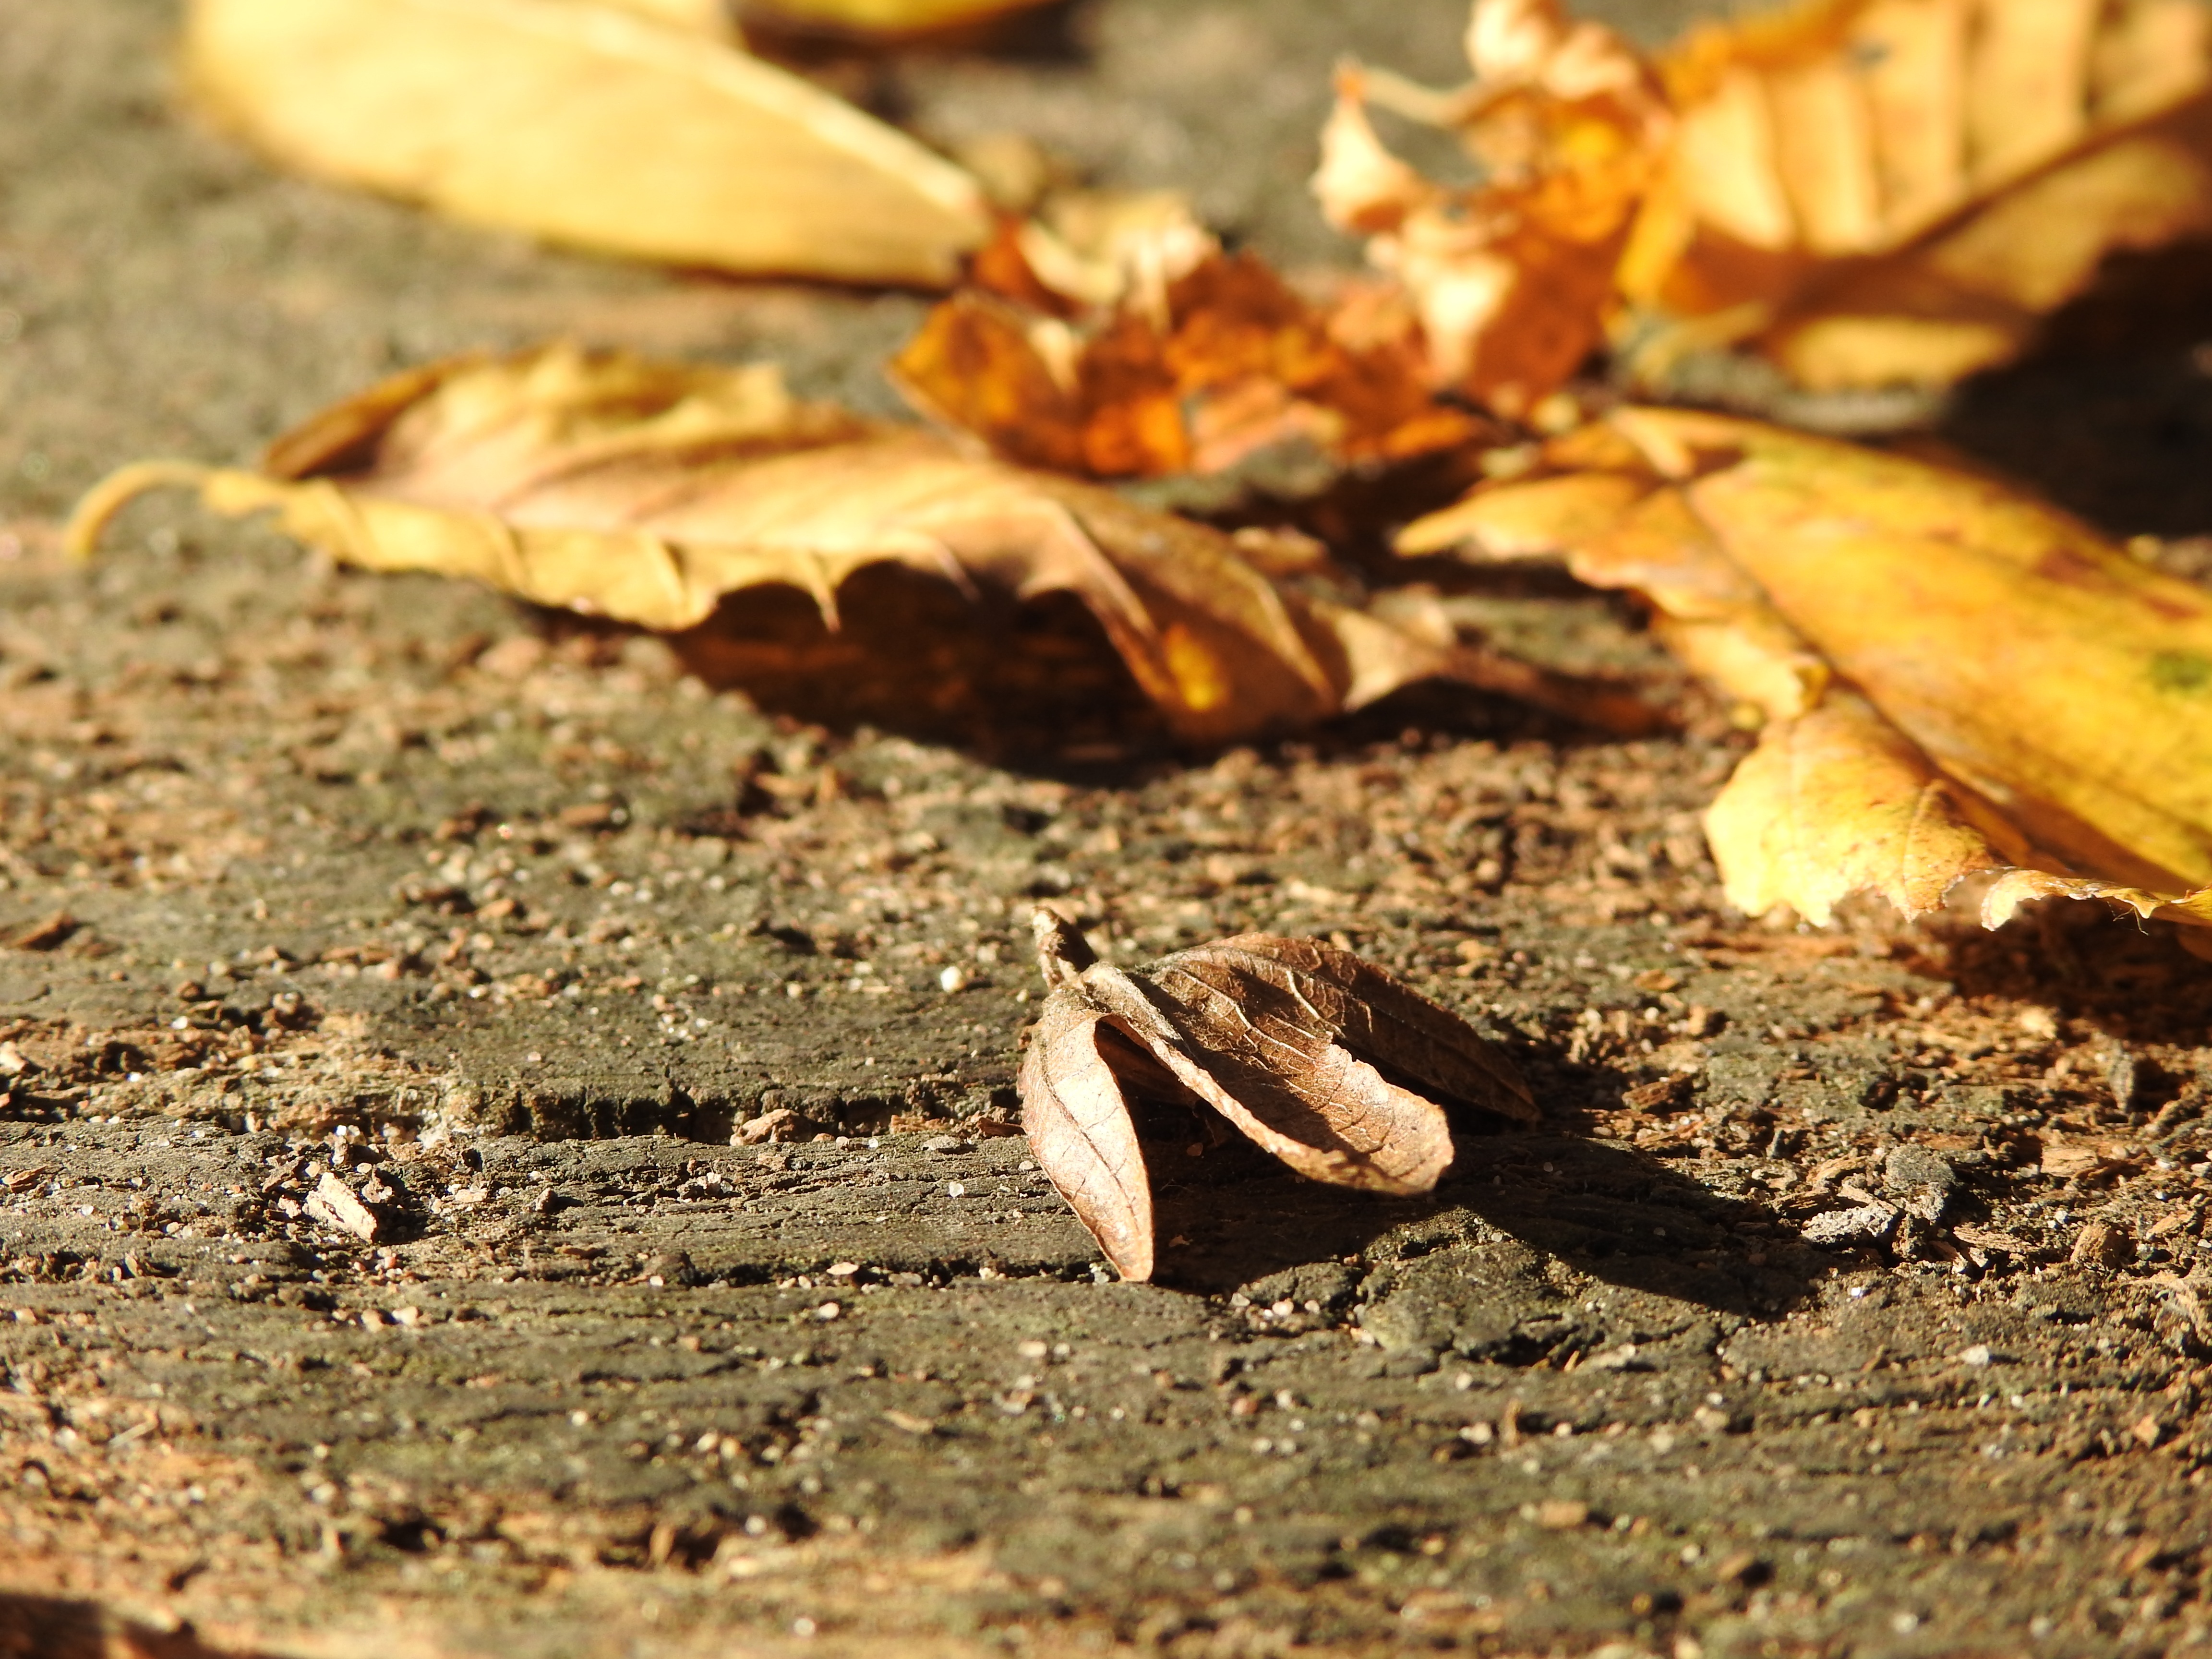
tree, nature, branch, plant, wood, leaf, autumn, soil, season, fauna, close up, macro photography, woody plant